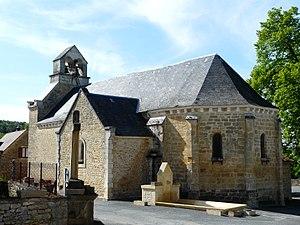
L'église Saint-Quentin de Saint-Quentin, Marcillac-Saint-Quentin, Dordogne, France.
Marcillac-Saint-Quentin est une commune française située dans le département de la Dordogne, en région Nouvelle-Aquitaine.